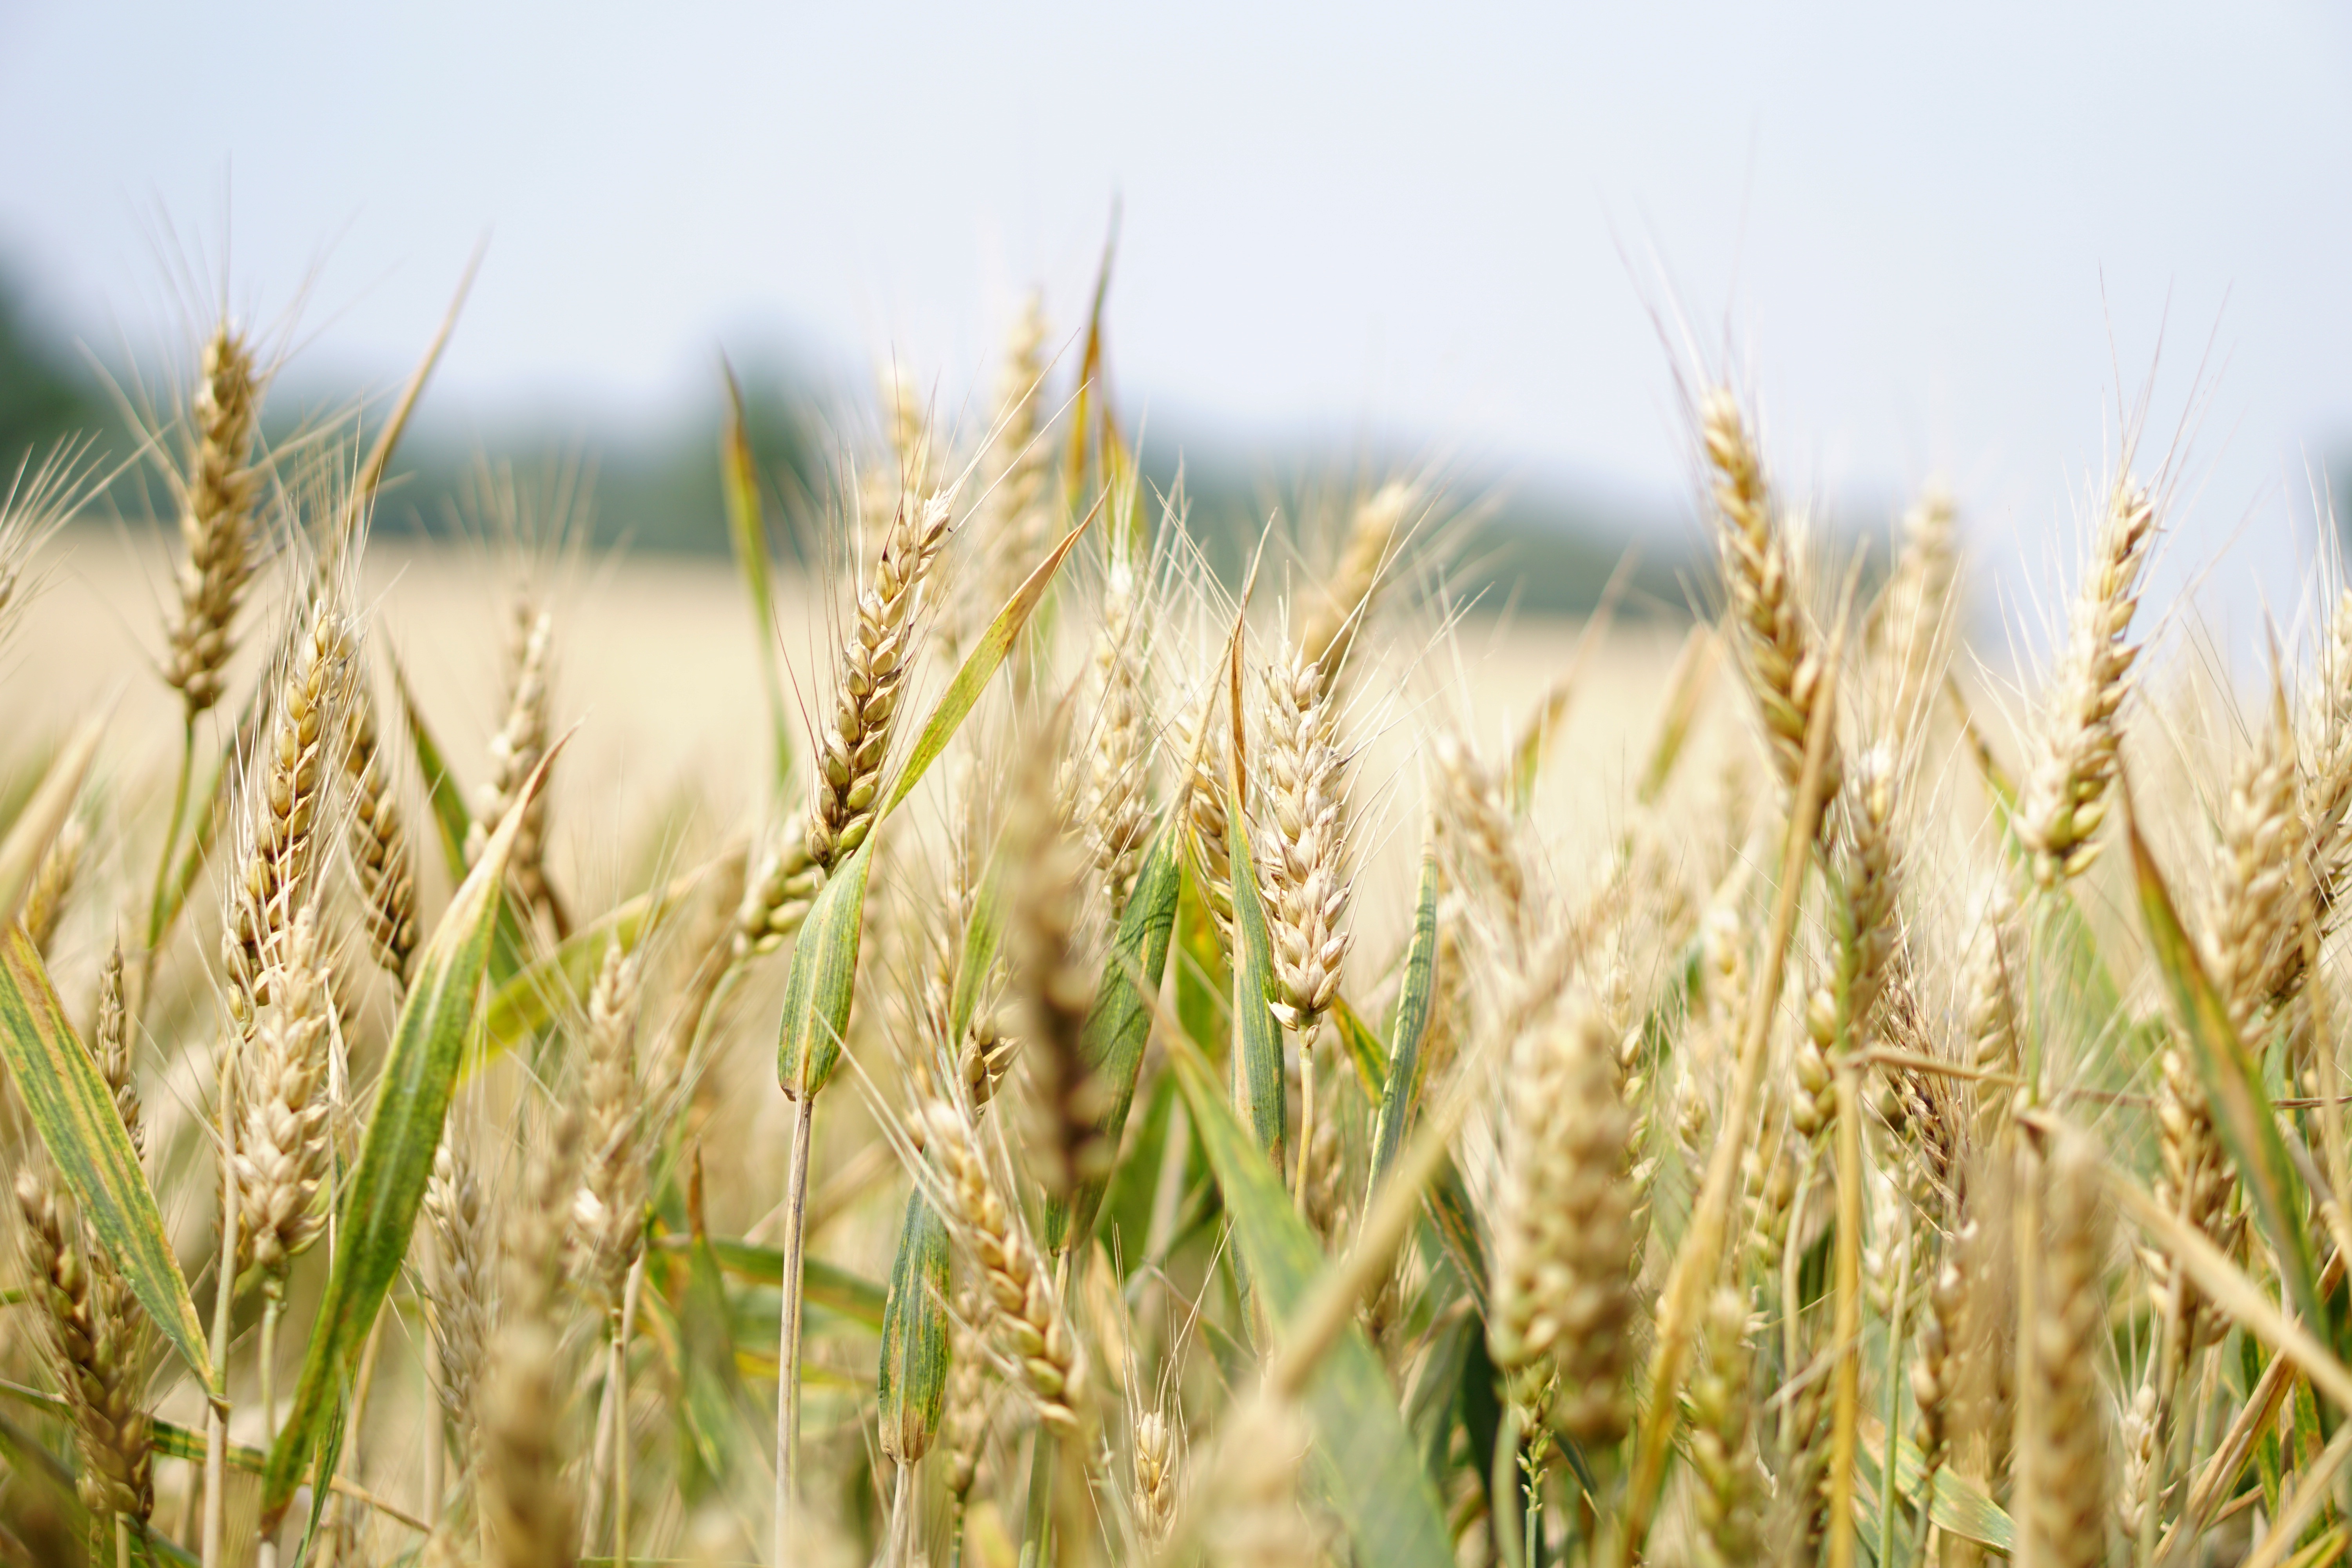
landscape, nature, grass, light, plant, sky, sun, field, barley, wheat, grain, prairie, summer, food, crop, agriculture, lighting, spike, cereal, wheat field, thanksgiving, clouds, grassland, shrubs, rye, cornfield, cereals, mood, arable, airy, golden yellow, flowering plant, ease, halm, shadow play, commodity, emmer, triticale, hordeum, grass family, plant stem, land plant, food grain, einkorn wheat